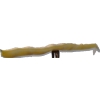
Label: bean_pod